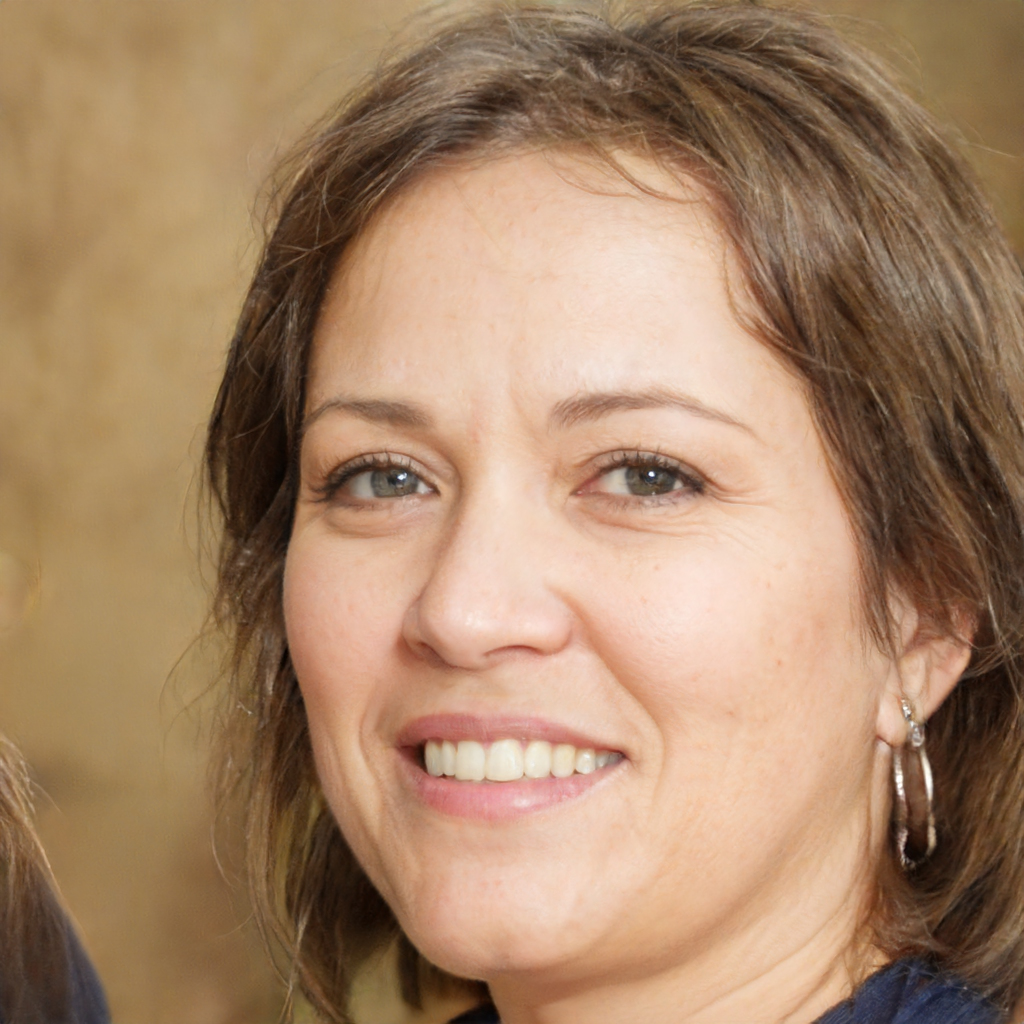
Label: Colored